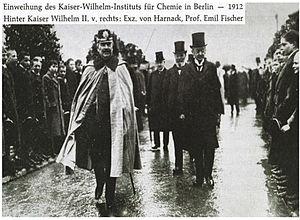
La Société Kaiser-Wilhelm ou, de façon plus précise la « Société Kaiser-Wilhelm pour le Progrès des sciences » était la principale institution scientifique de l’Allemagne impériale. En tant que société savante, elle servit d’incubateur aux différents instituts et laboratoires de recherche placés sous son égide. Étant donné le nombre d'instituts qui lui étaient rattachés, elle fut aussi appelée Institut Kaiser-Wilhem.